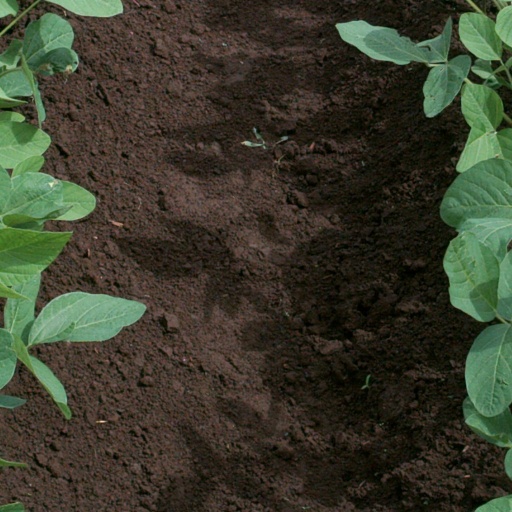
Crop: soybean